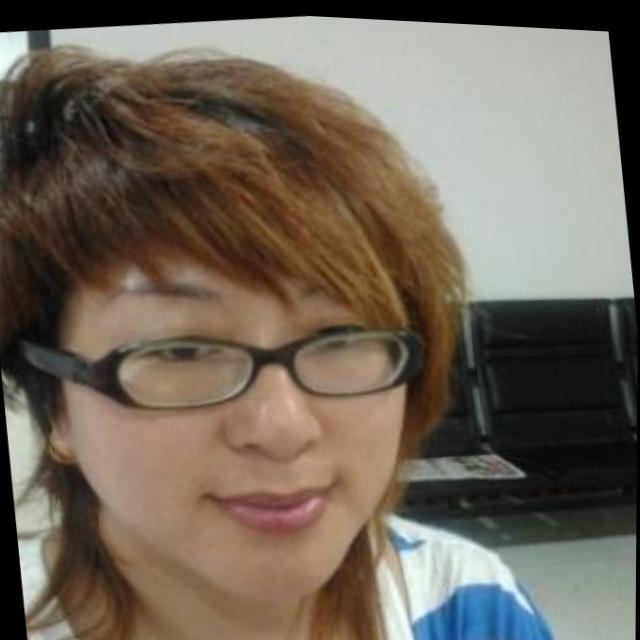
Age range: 21-44